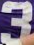
Number: 3